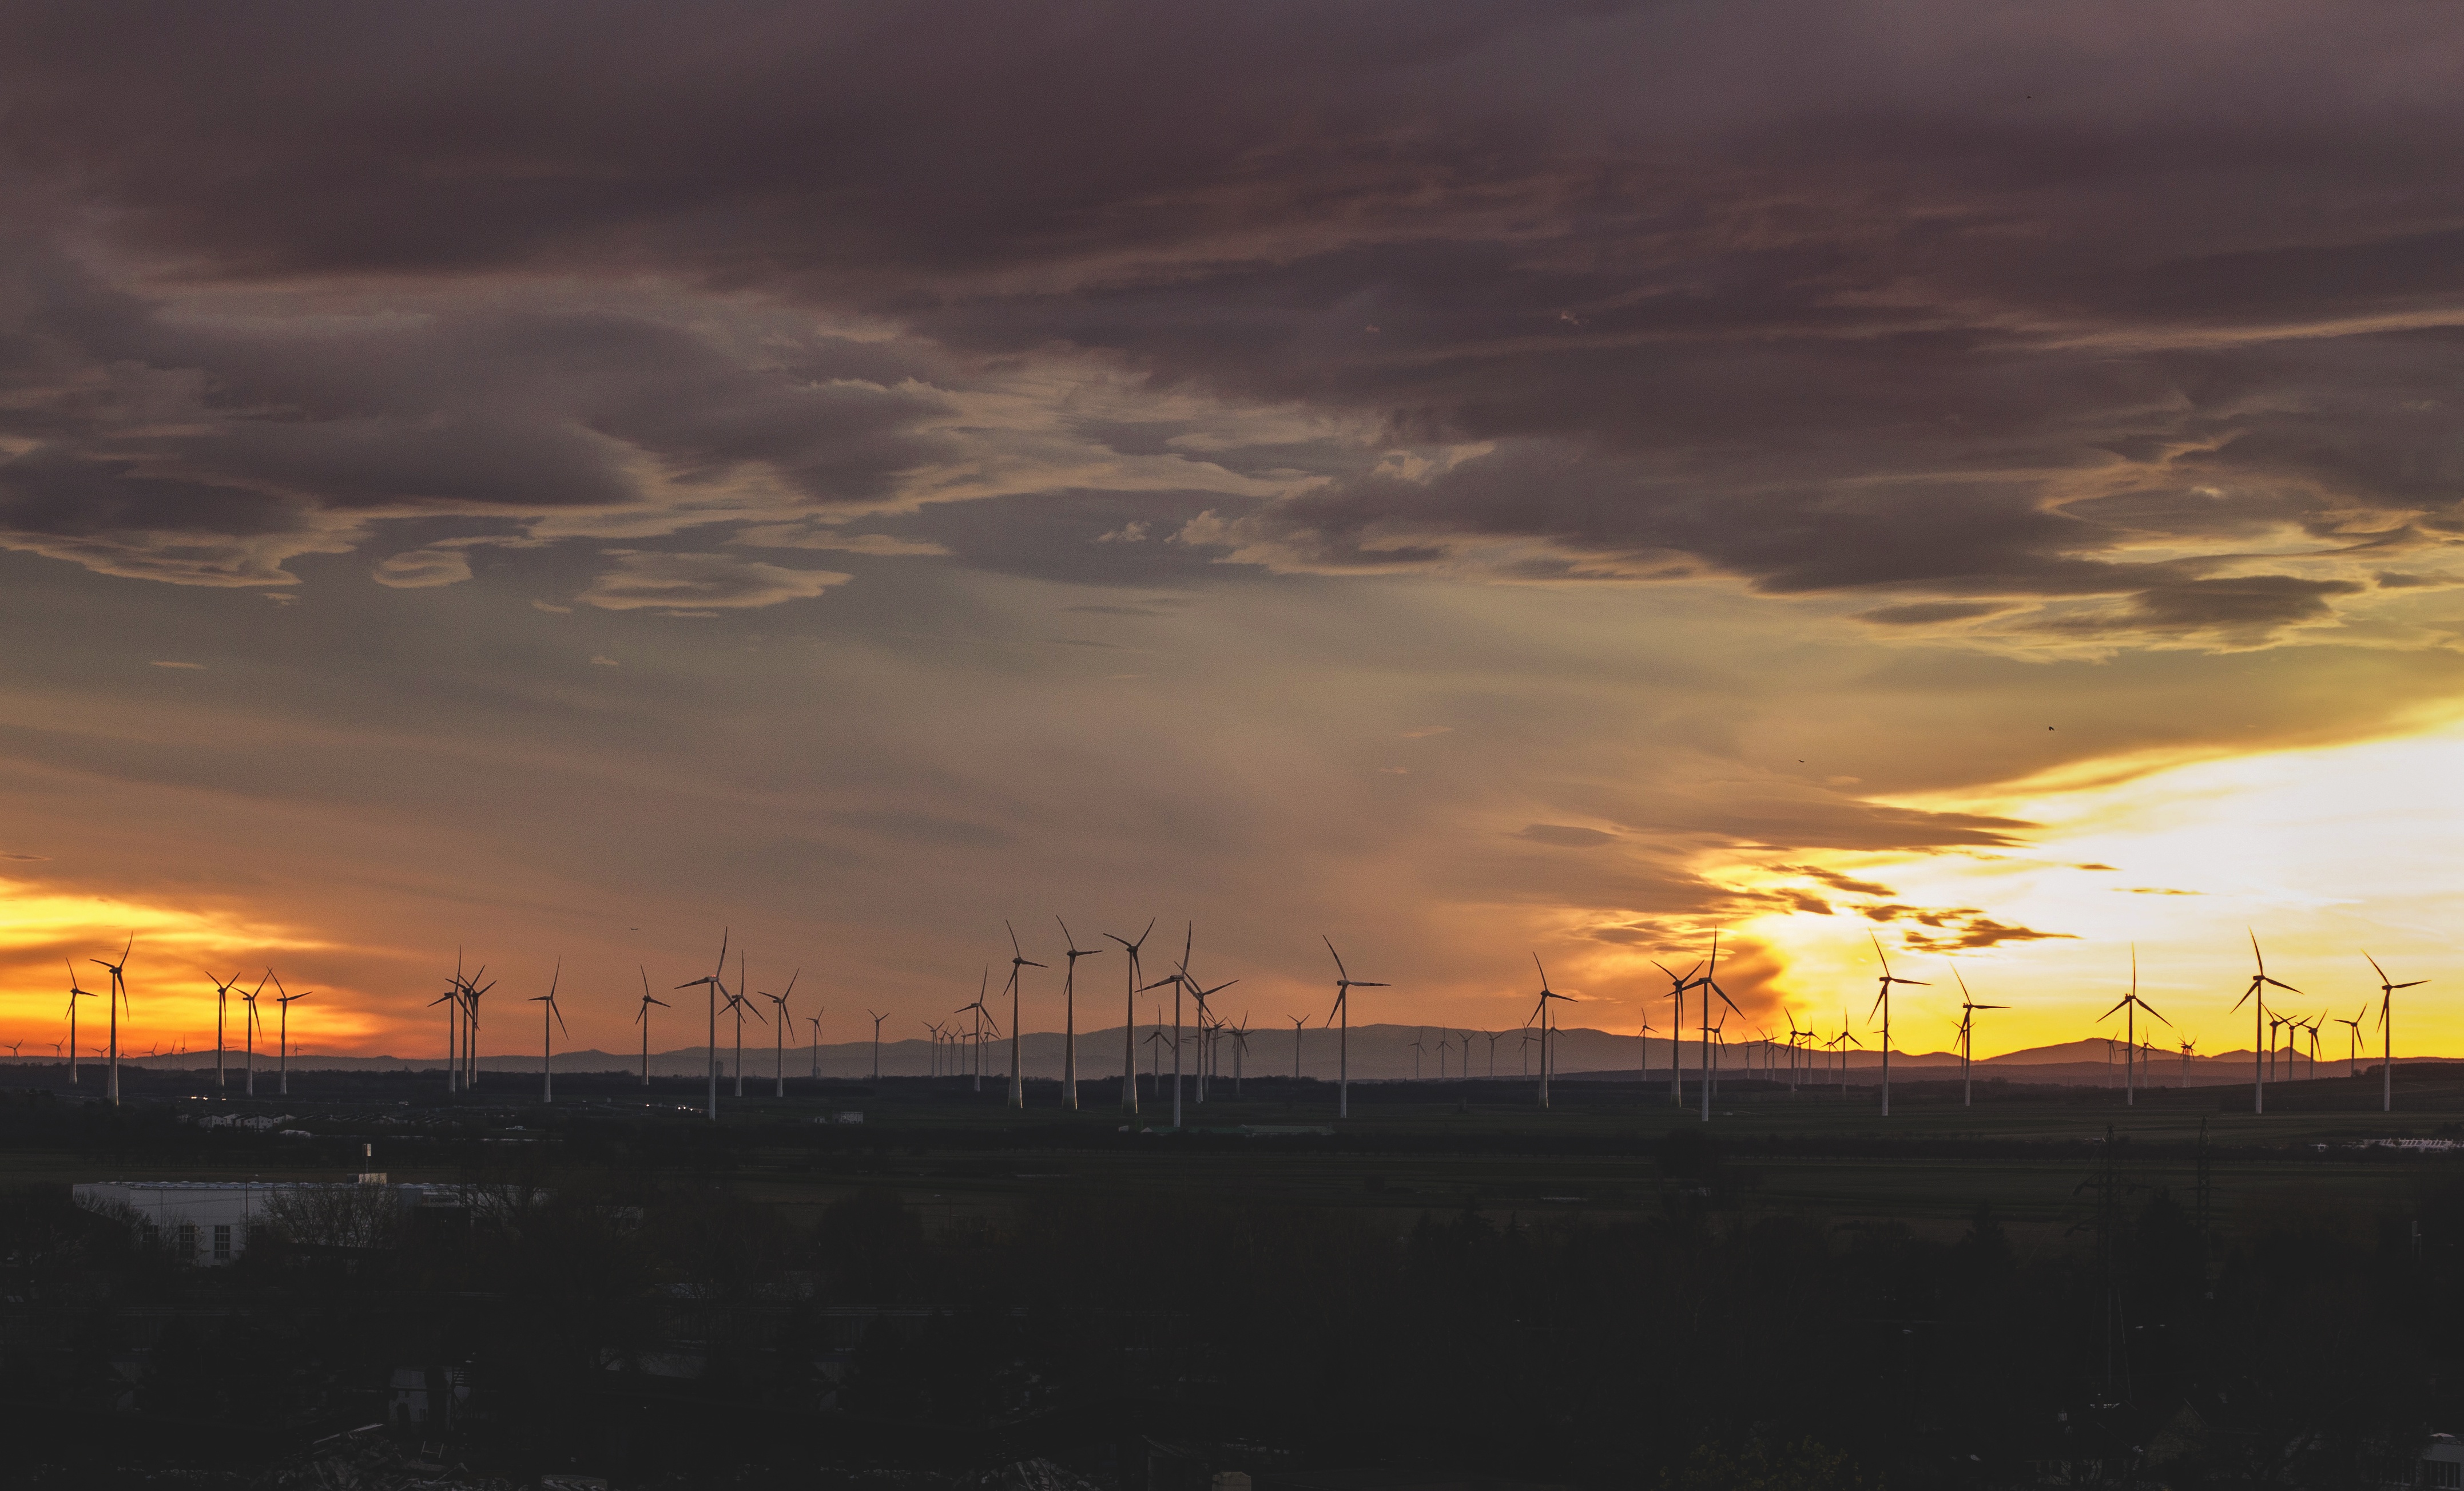
landscape, sea, water, nature, outdoor, ocean, horizon, light, cloud, sky, sun, sunrise, sunset, field, sunlight, morning, rain, view, windmill, wind, dawn, atmosphere, summer, travel, dark, dusk, evening, scenic, color, natural, weather, storm, yellow, cloudscape, mill, thunderstorm, dramatic, afterglow, storm clouds, meteorological phenomenon